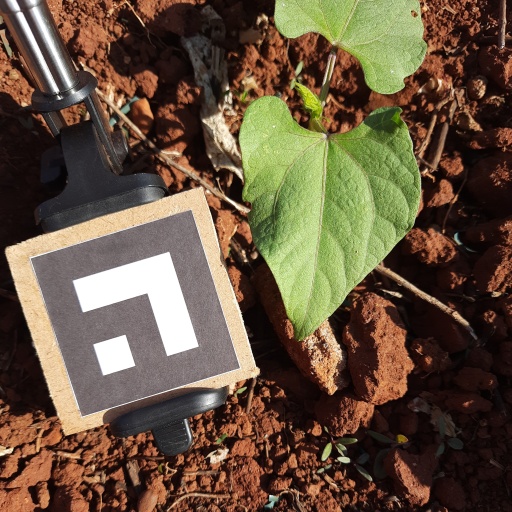
Observations: wavy surface, eating holes in the edge, under sunlight